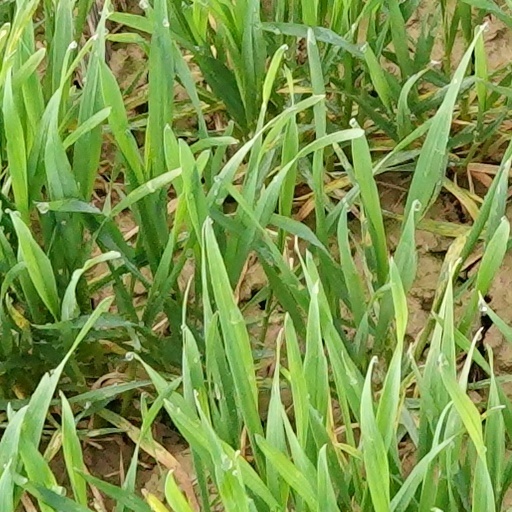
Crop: wheat